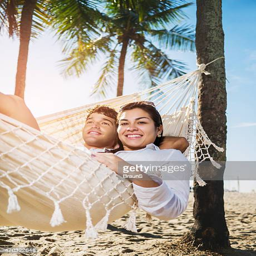
smiling couple enjoying in hammock at the beach .